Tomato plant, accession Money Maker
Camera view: vertical (180 deg); turntable rotation: 270 degrees
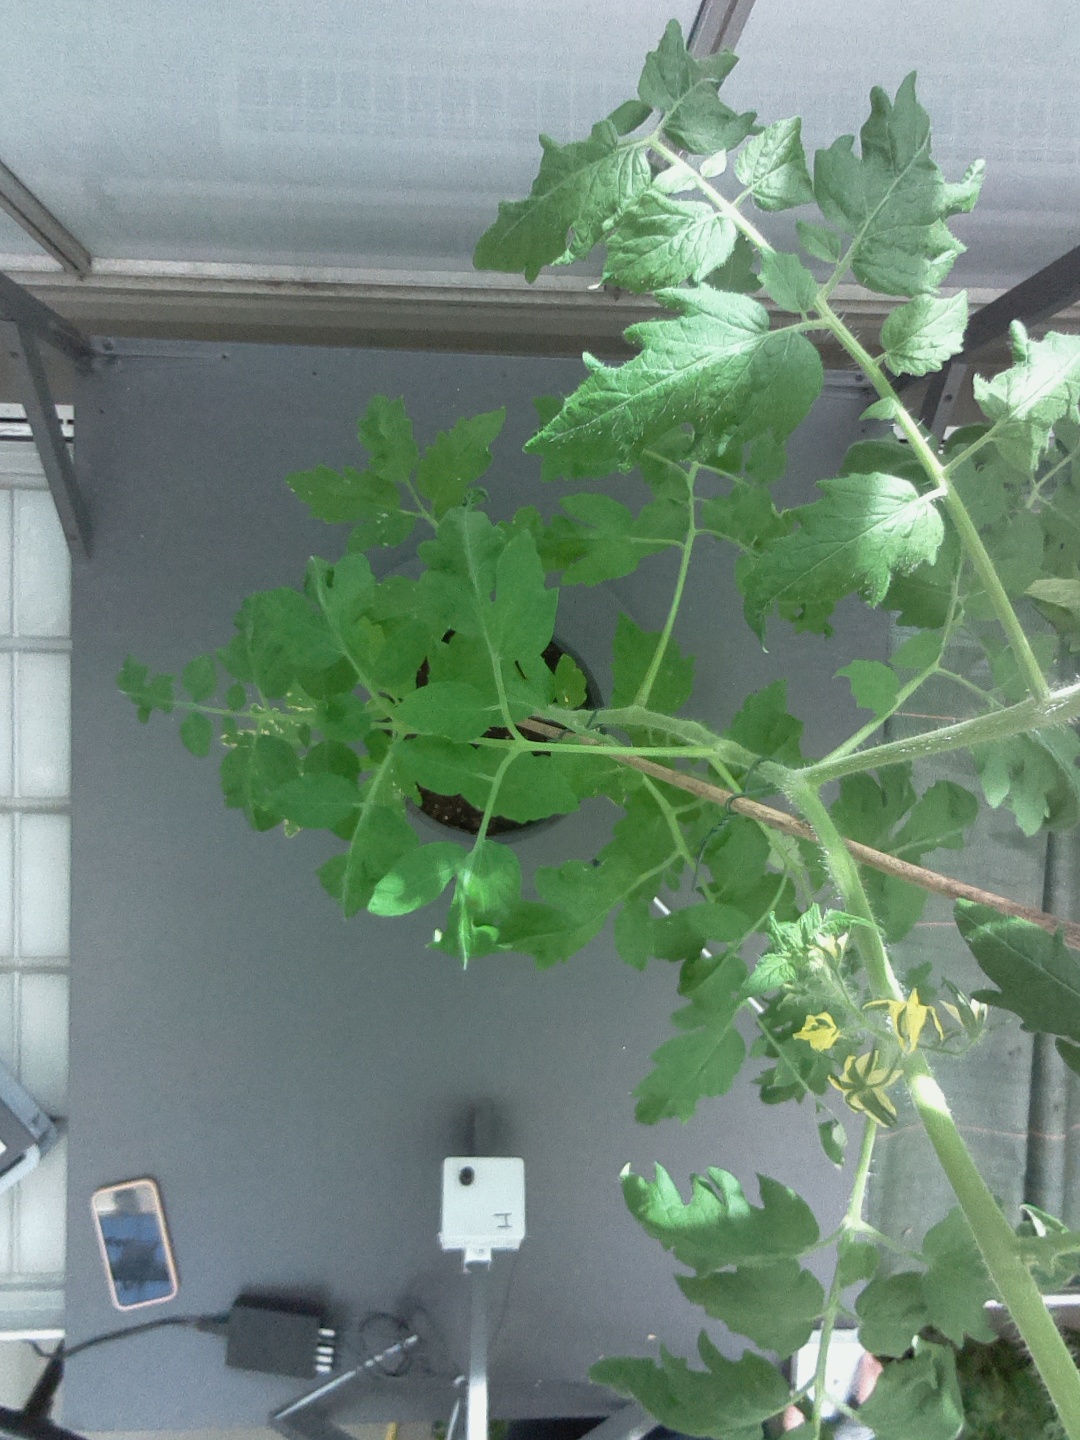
BBCH growth stage 66: Full flowering, 60%-70% of flowers open, more petals falling